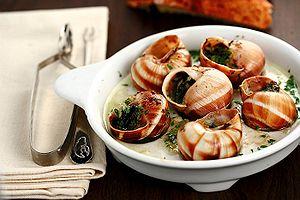
Le mercurey est un vin d'appellation d'origine contrôlée (AOC) de la Bourgogne viticole. Son vignoble est situé en Saône-et-Loire, à douze kilomètres au nord-ouest de Chalon-sur-Saône et à sept kilomètres de Givry. Cette AOC s'étend sur les communes de Mercurey et de Saint-Martin-sous-Montaigu.